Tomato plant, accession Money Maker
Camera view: vertical (180 deg); turntable rotation: 30 degrees
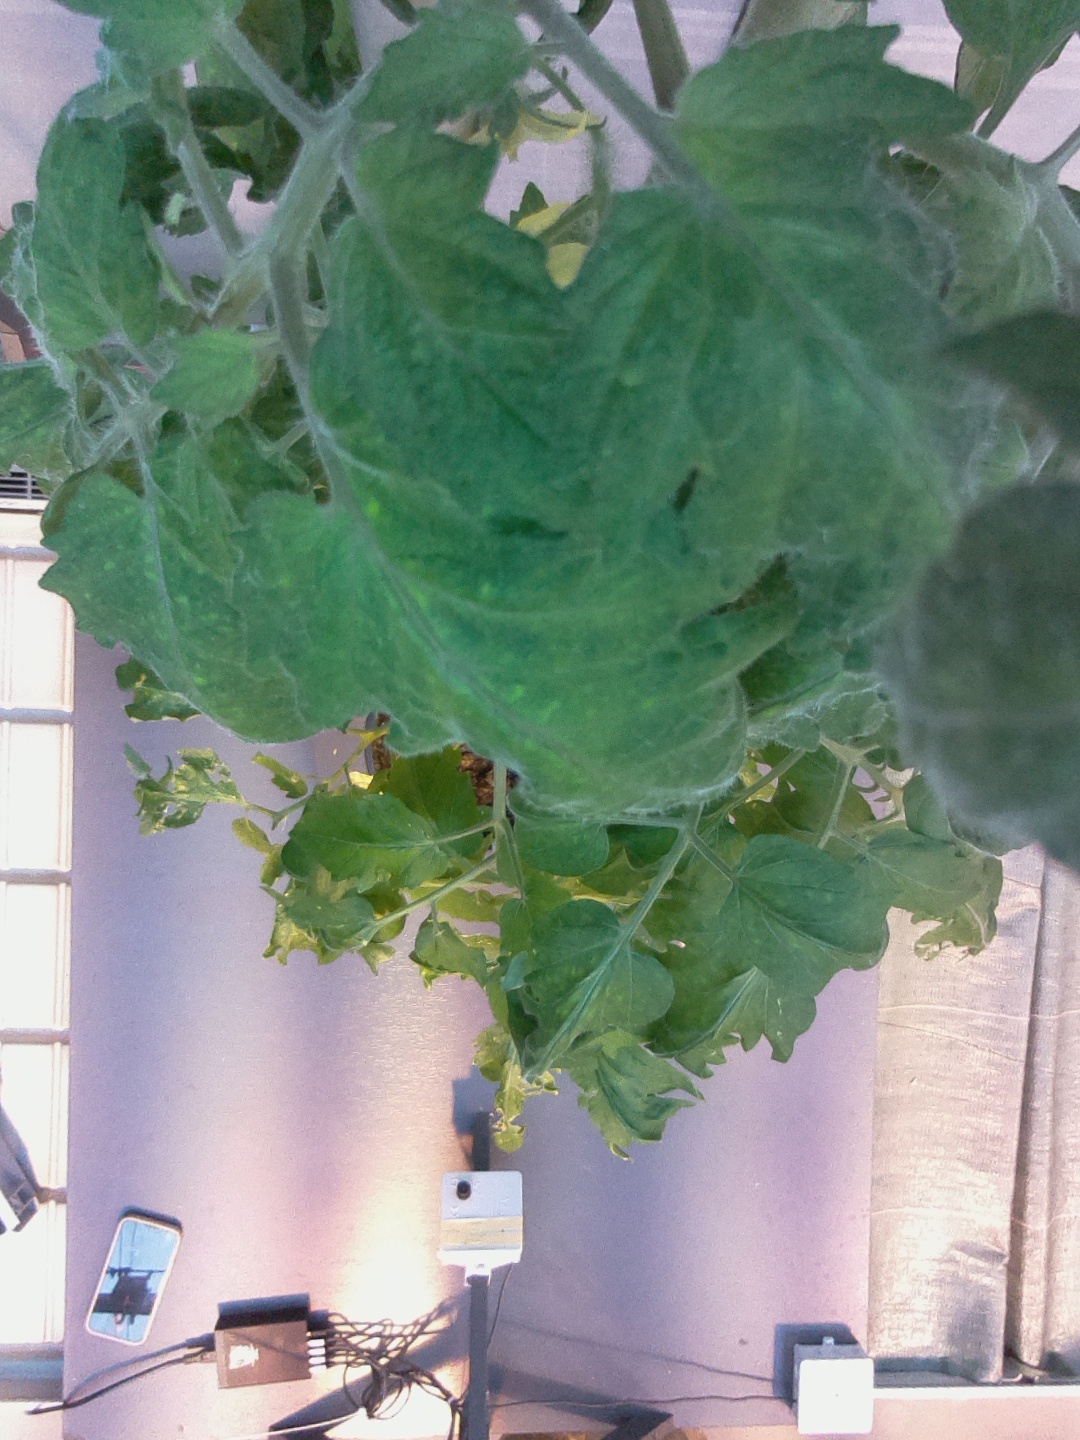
BBCH growth stage 68: Full flowering, 80%-90% of flowers open, more petals falling